First Battle of Ypres

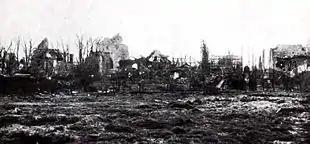

The Battle of Langemarck took place from 21 to 24 October, after an advance by the German 4th and 6th armies which began on 19 October, as the left flank of the BEF began advancing towards Menin and Roeselare. On 20 October, Langemarck (Langemark), north-east of Ypres, was held by a French territorial unit and the British IV corps to the south. I Corps (Lieutenant-General Douglas Haig) was due to arrive with orders to attack on 21 October. On 21 October, it had been cloudy and attempts to reconnoitre the German positions during the afternoon had not observed any German troops movements; the arrival of four new German reserve corps was discovered by prisoner statements, wireless interception and the increasing power of German attacks; infantry corps were now known to be north of the Lys, along with the four cavalry corps, against British divisions and five allied cavalry divisions. The British attack made early progress but the 4th army began a series of attacks, albeit badly organised and poorly supported. The German 6th and 4th armies attacked from Armentières to Messines and Langemarck. The British IV Corps was attacked around Langemarck, where the 7th Division was able to repulse German attacks and I Corps was able to make a short advance.